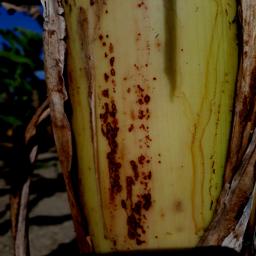
Label: PSEUDOSTEM WEEVIL